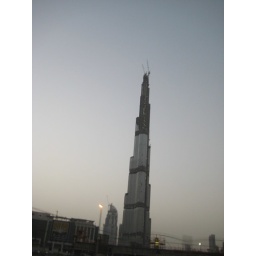
Burj Dubai, tallest building in the world under construction, looks like the tower of babel